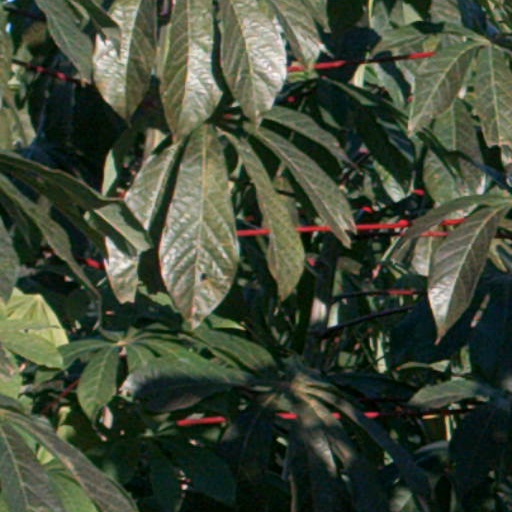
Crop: cassava